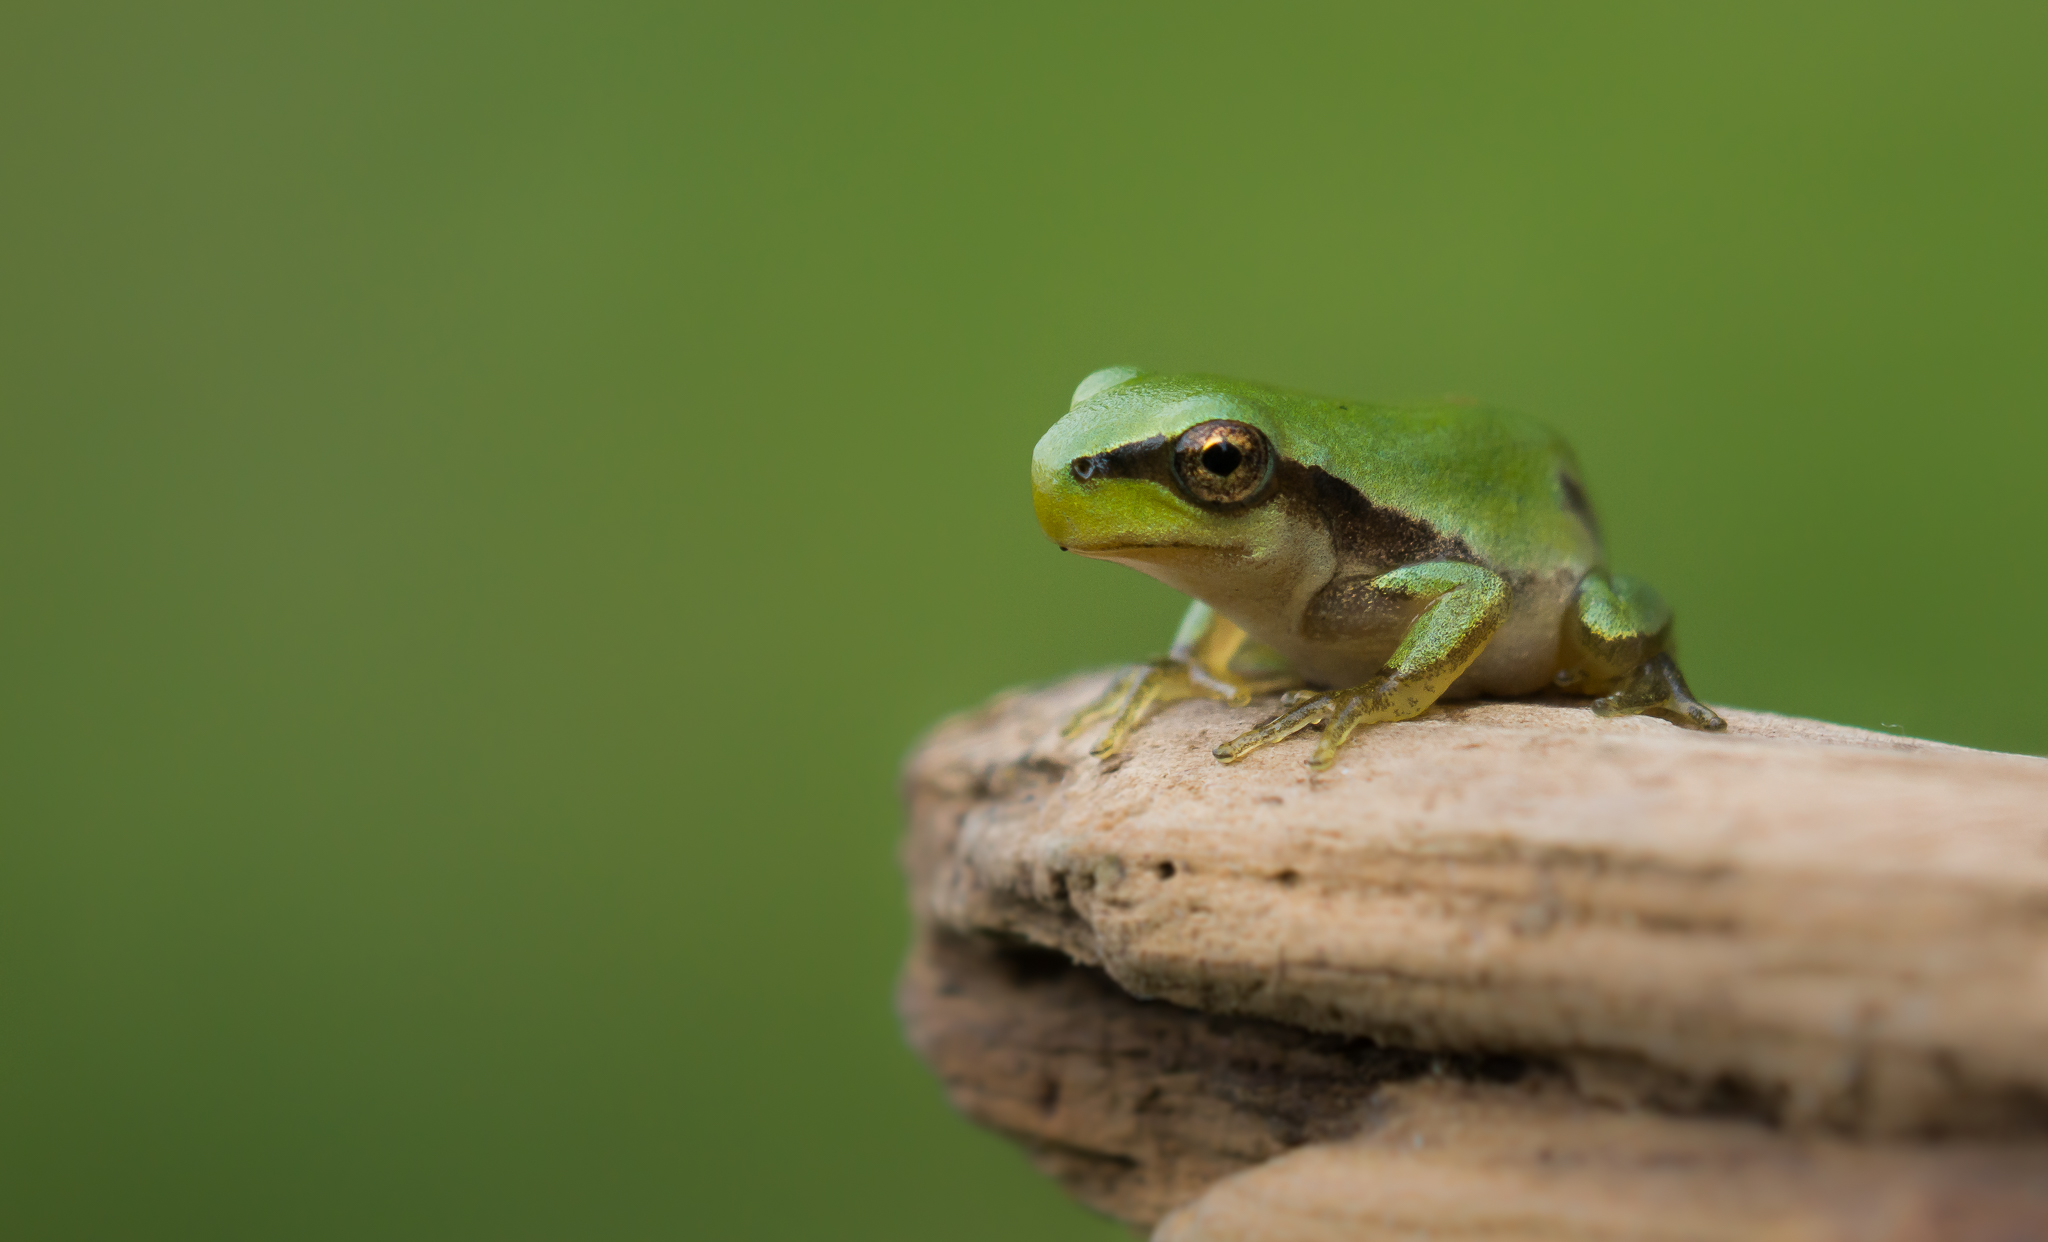
nature, wildlife, green, macro, frog, amphibian, fauna, tree frog, close up, animals, vertebrate, naturaleza, rana, ggl1, gaby1, xovesphoto, animales, sonya77, minolta100mm, macro photography